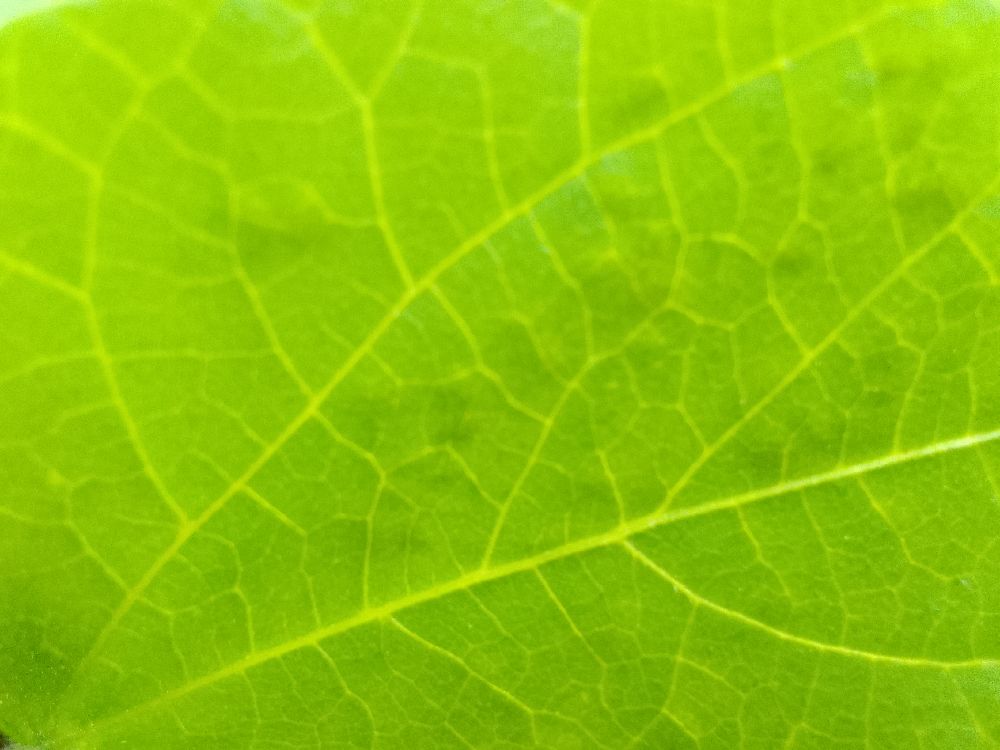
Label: healthy